François Bernier

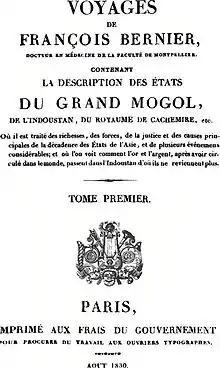
1830 edition of "Voyages dans les États du Grand Mogol"

A tour of inspection by Aurangzeb (1664–65) gave Bernier the opportunity to describe Kashmir, the first and for a long time the only European to do so, in: "Voyages de F. Bernier (angevin) contenant la description des Etats du Grand Mogol, de l'Indoustan, du royaume de Kachemire" (David-Paul Maret ed., Amsterdam, 1699). He subsequently visited the other extreme of the empire in Bengal. European medical training was highly esteemed amongst the Mughal and gave him access to all ranks of the court, even on medically required occasions to the Emperor's harem.